Trainer aircraft

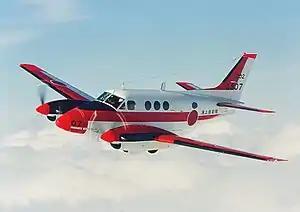
A Beechcraft King Air, used for multi-engined pilot training

Those that progress to training for fast jet flying will then progress to an advanced trainer, typically capable of high subsonic speeds, high-energy manoeuvers, and equipped with systems that simulate modern weapons and surveillance. Examples of such jet trainer aircraft include the supersonic Northrop T-38 Talon, Boeing–Saab T-7 Red Hawk, the BAE Hawk, the Dassault/Dornier Alpha Jet, the Aero L-39 and Aero L-159, the Alenia Aermacchi M-346 Master, the KAI T-50 Golden Eagle, the Guizhou JL-9, the Pilatus PC-21 and the Yakovlev Yak-130.